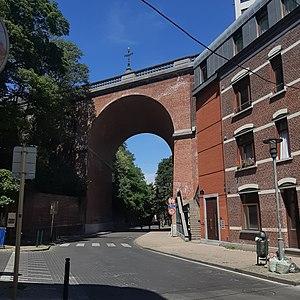
L’Institut Sainte Trinité est un établissement scolaire catholique inauguré fin XIXᵉ, début XXᵉ siècle situé aux numéros 103-105 et 107 de l’avenue de la Couronne, à Ixelles, commune de Bruxelles. C’est un ensemble de deux bâtiments de style éclectique d’inspiration néo-renaissance flamande construit par l’architecte Camille Wenmaekers.